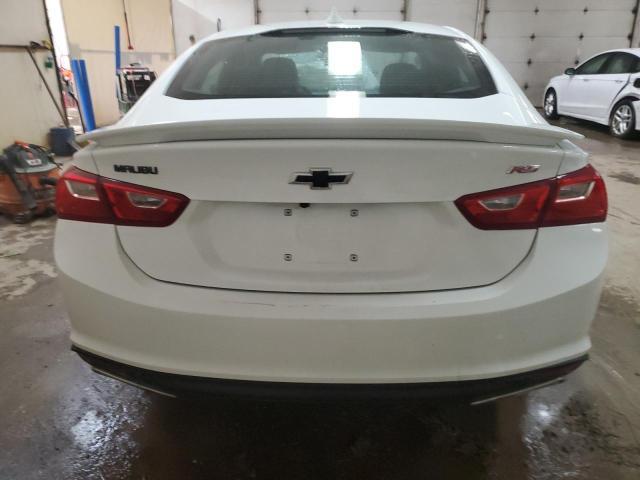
Aucun dommage détecté.
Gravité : aucun